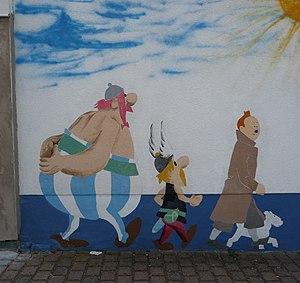
Obélix, Astérix, Tintin, Milou